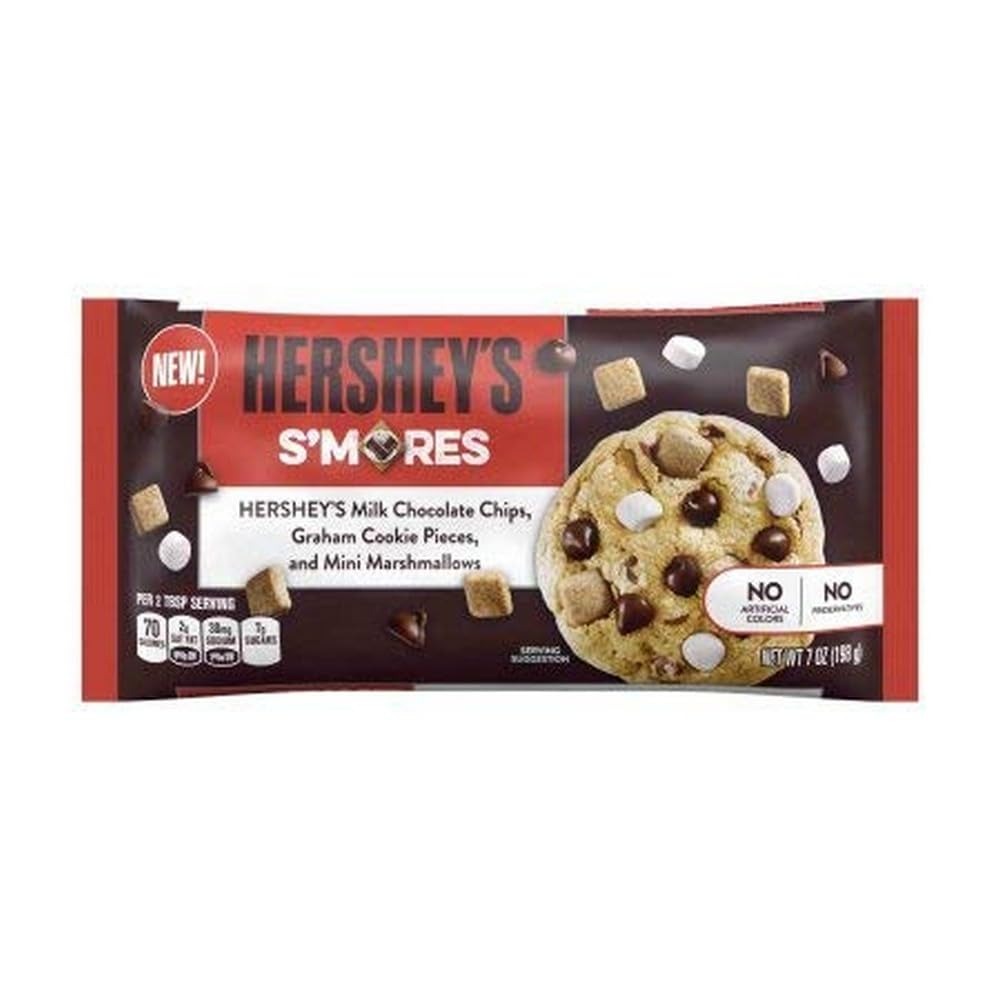
Item Name: Hershey's Baking Chips, S'Mores, 7 oz
Bullet Point 1: The perfect baking chips for cookies, brownies, muffins, and more
Bullet Point 2: HERSHEY'S Milk Chocolate Chips, Graham Cookie Pieces, and Mini Marshmallows
Bullet Point 3: Made with no artificial colors and no preservatives
Bullet Point 4: Add HERSHEY'S S'mores Baking Chips to your next batch of baked goods
Value: 7.0
Unit: Ounce

Price: 2.38